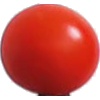
Label: Tomato Cherry Red 1